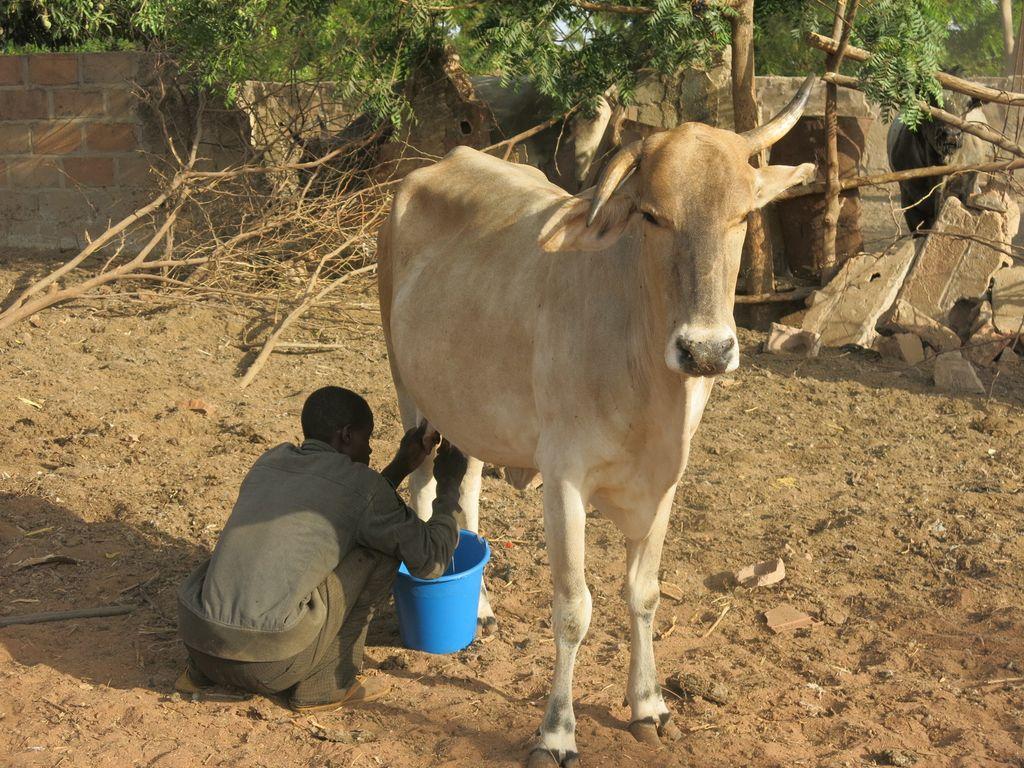
Naeza kuona mtu ambaye anakamua ng'ombe , ng'ombe huyu ni wa kienyeji  , ng'ombe  wa kienyeji  hua hatoi maziwa mingi kama wale wa gredi, ukiwa na  ng'ombewa gredi, unaweza ata kupata lita kumi asubuhi na lita ingine   tano jioni  , lakini wa kinyeji unaeza ata pata lita tatu peke yake.